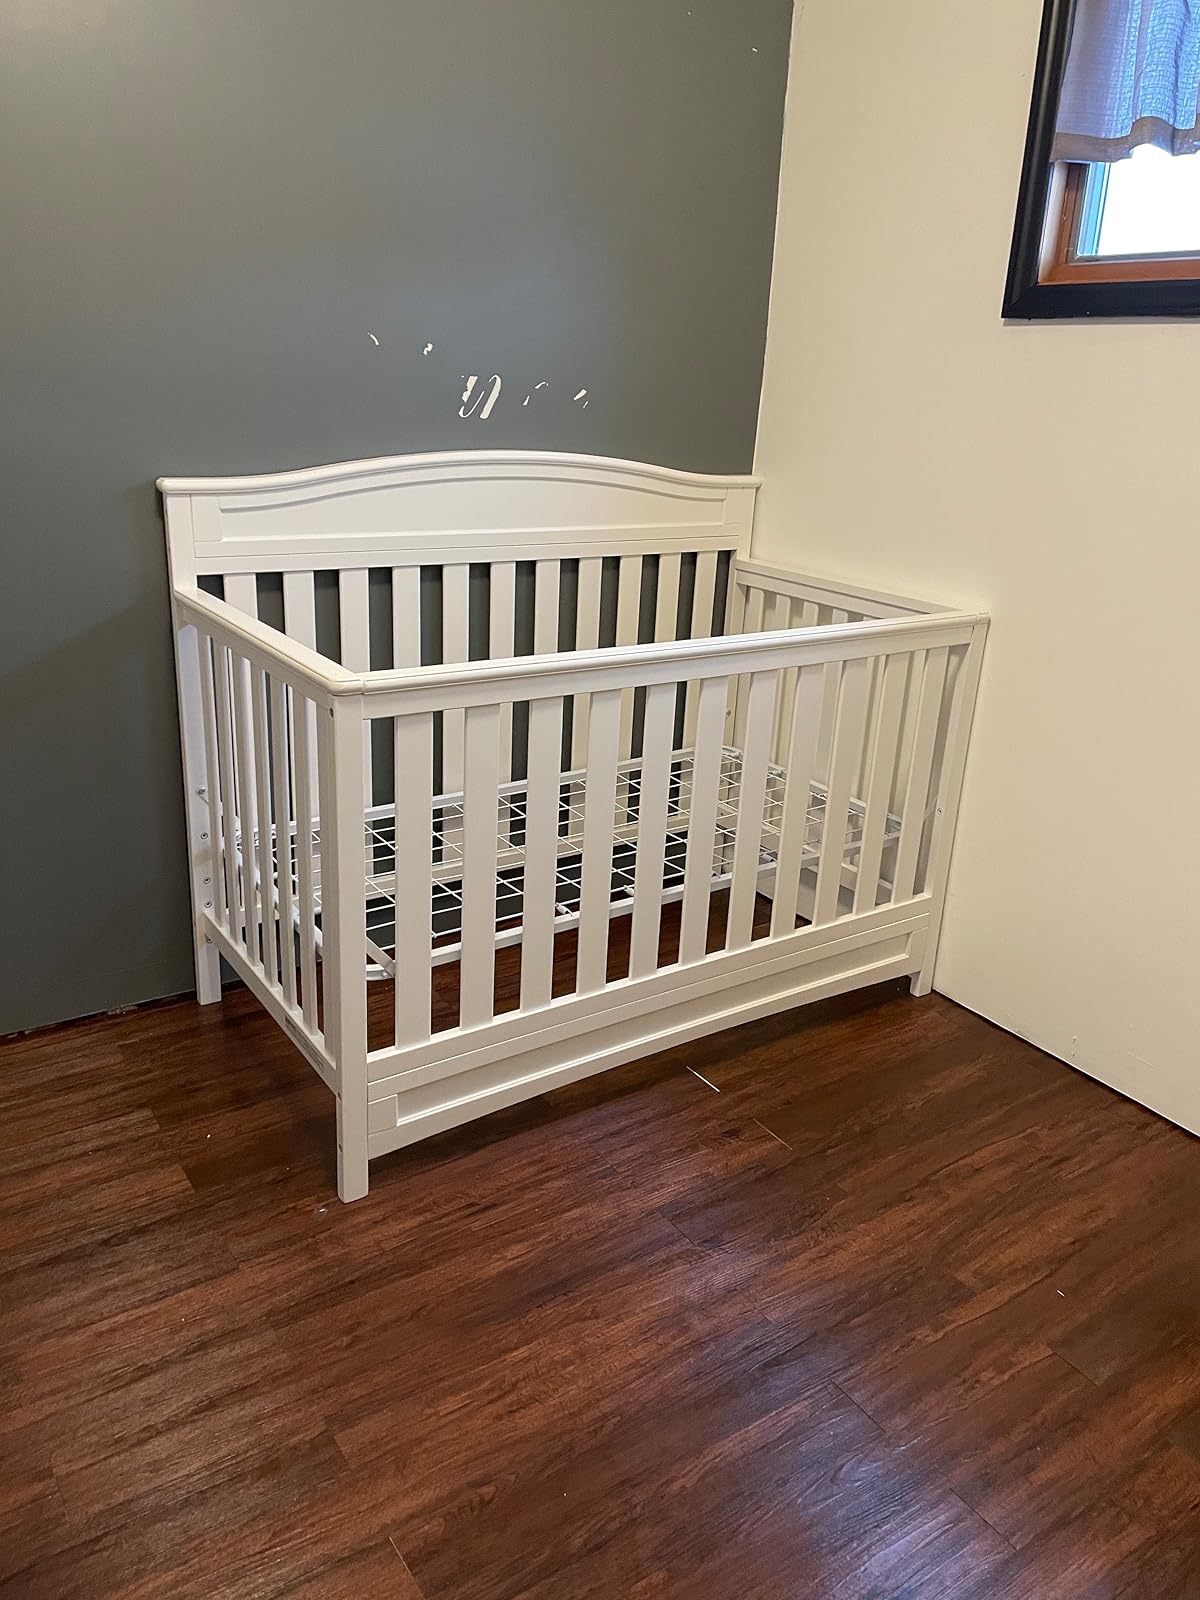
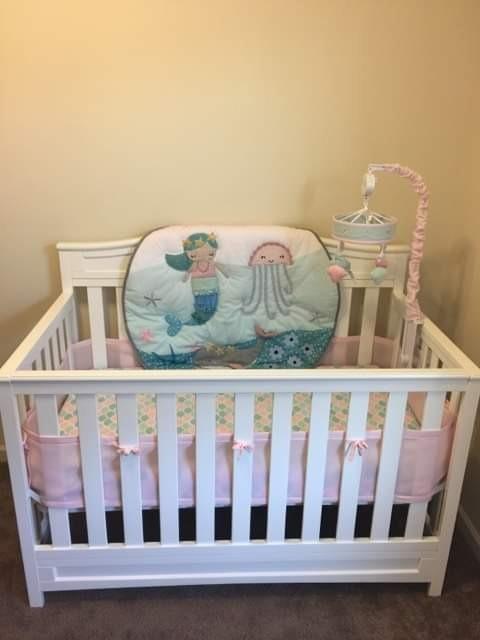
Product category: products_crib
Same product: yes